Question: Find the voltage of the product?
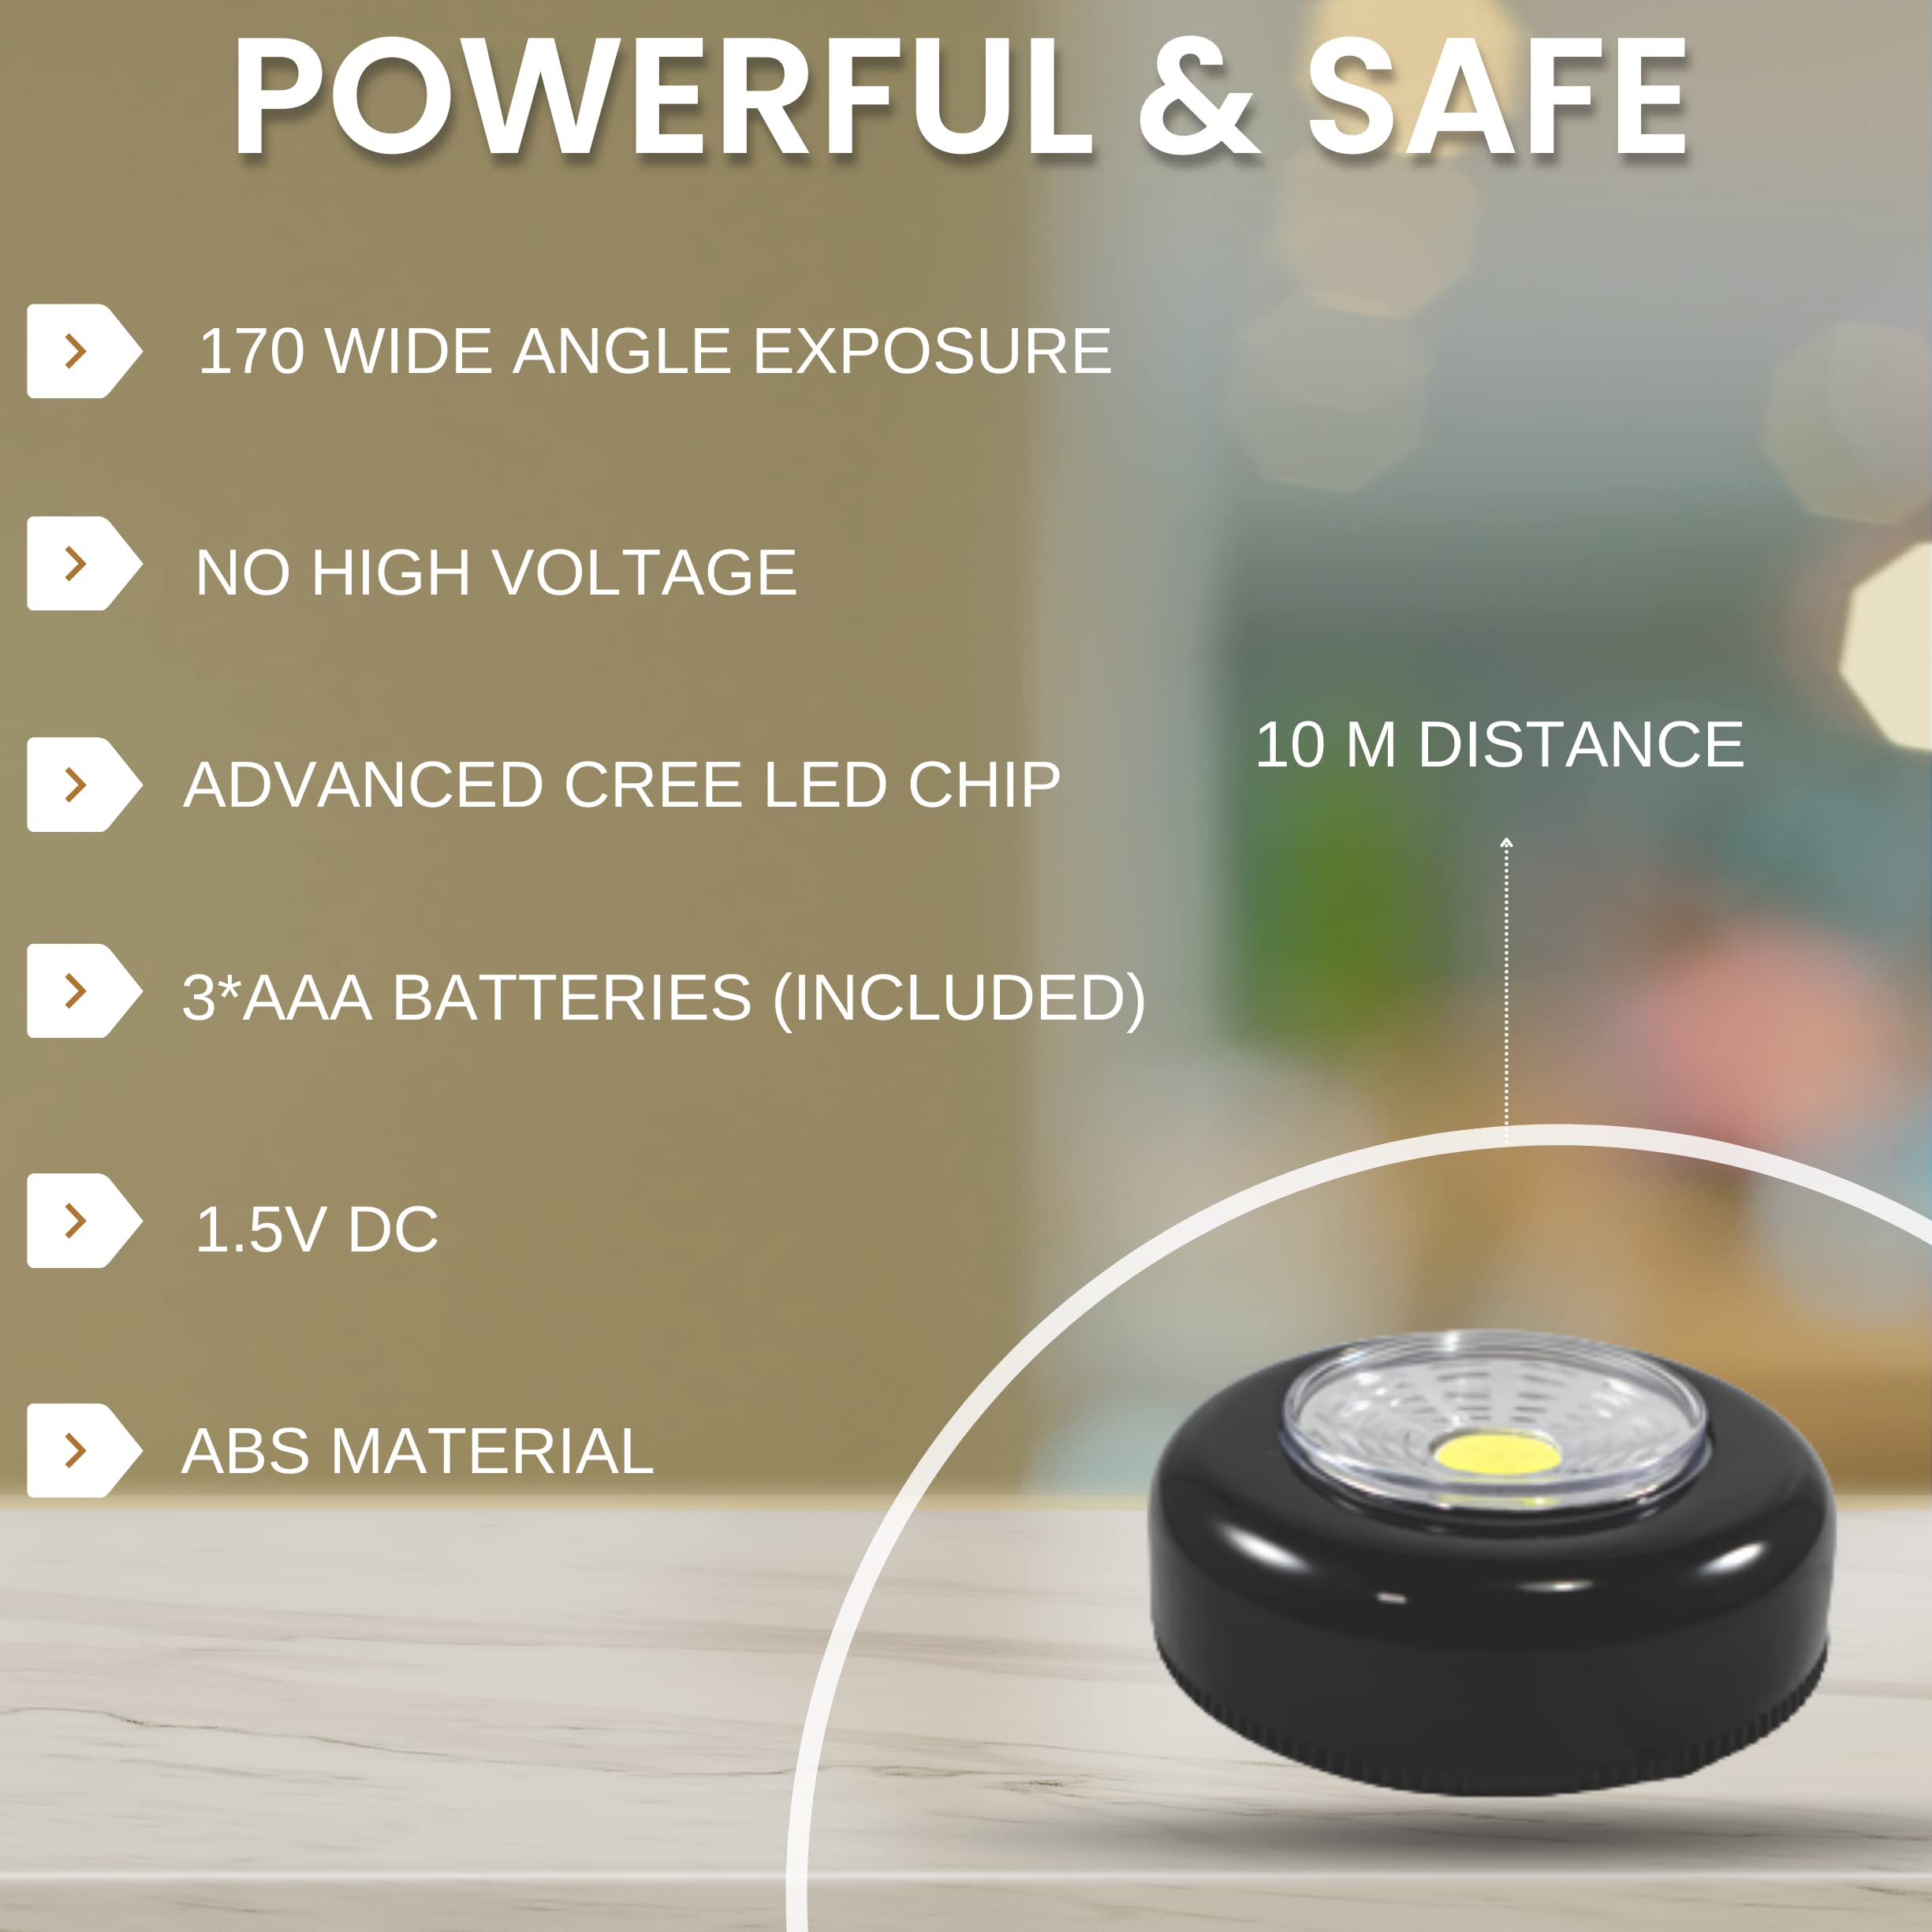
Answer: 1.5 volt